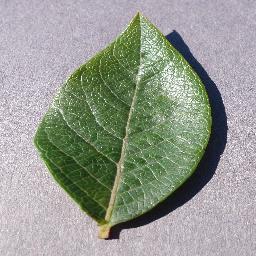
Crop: blueberry
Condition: healthy